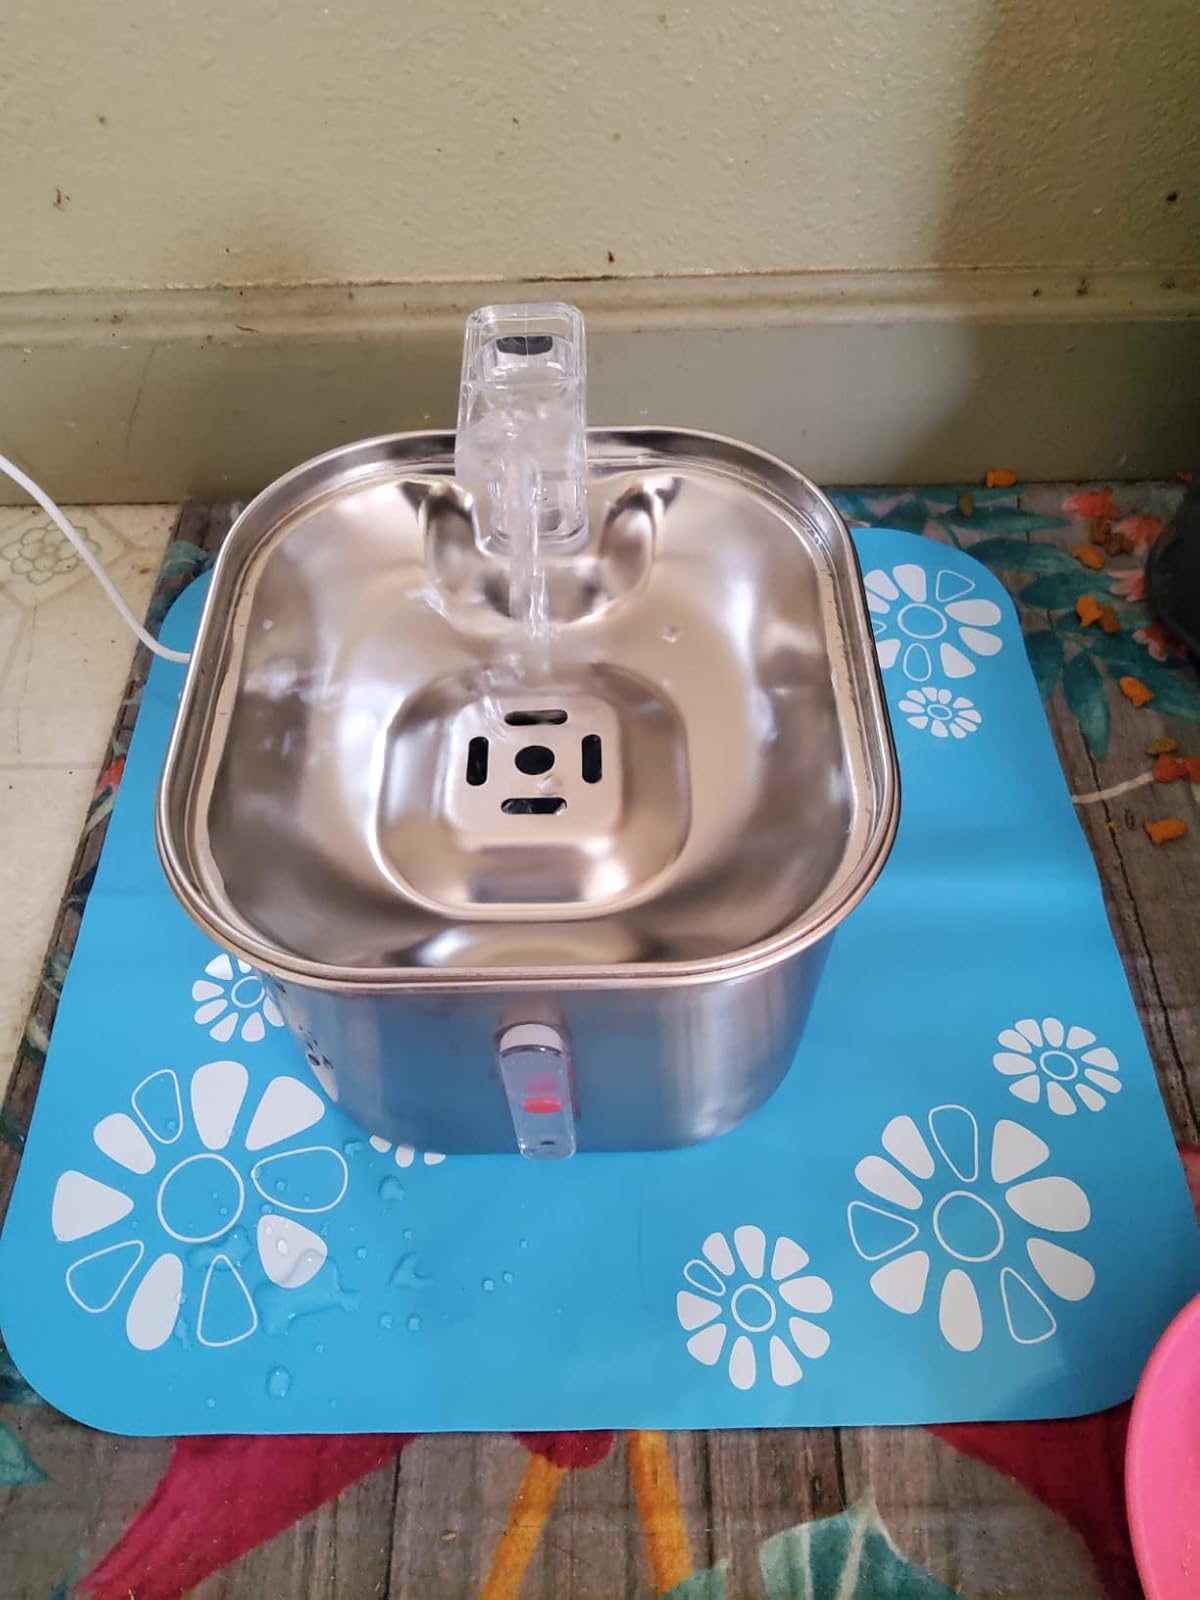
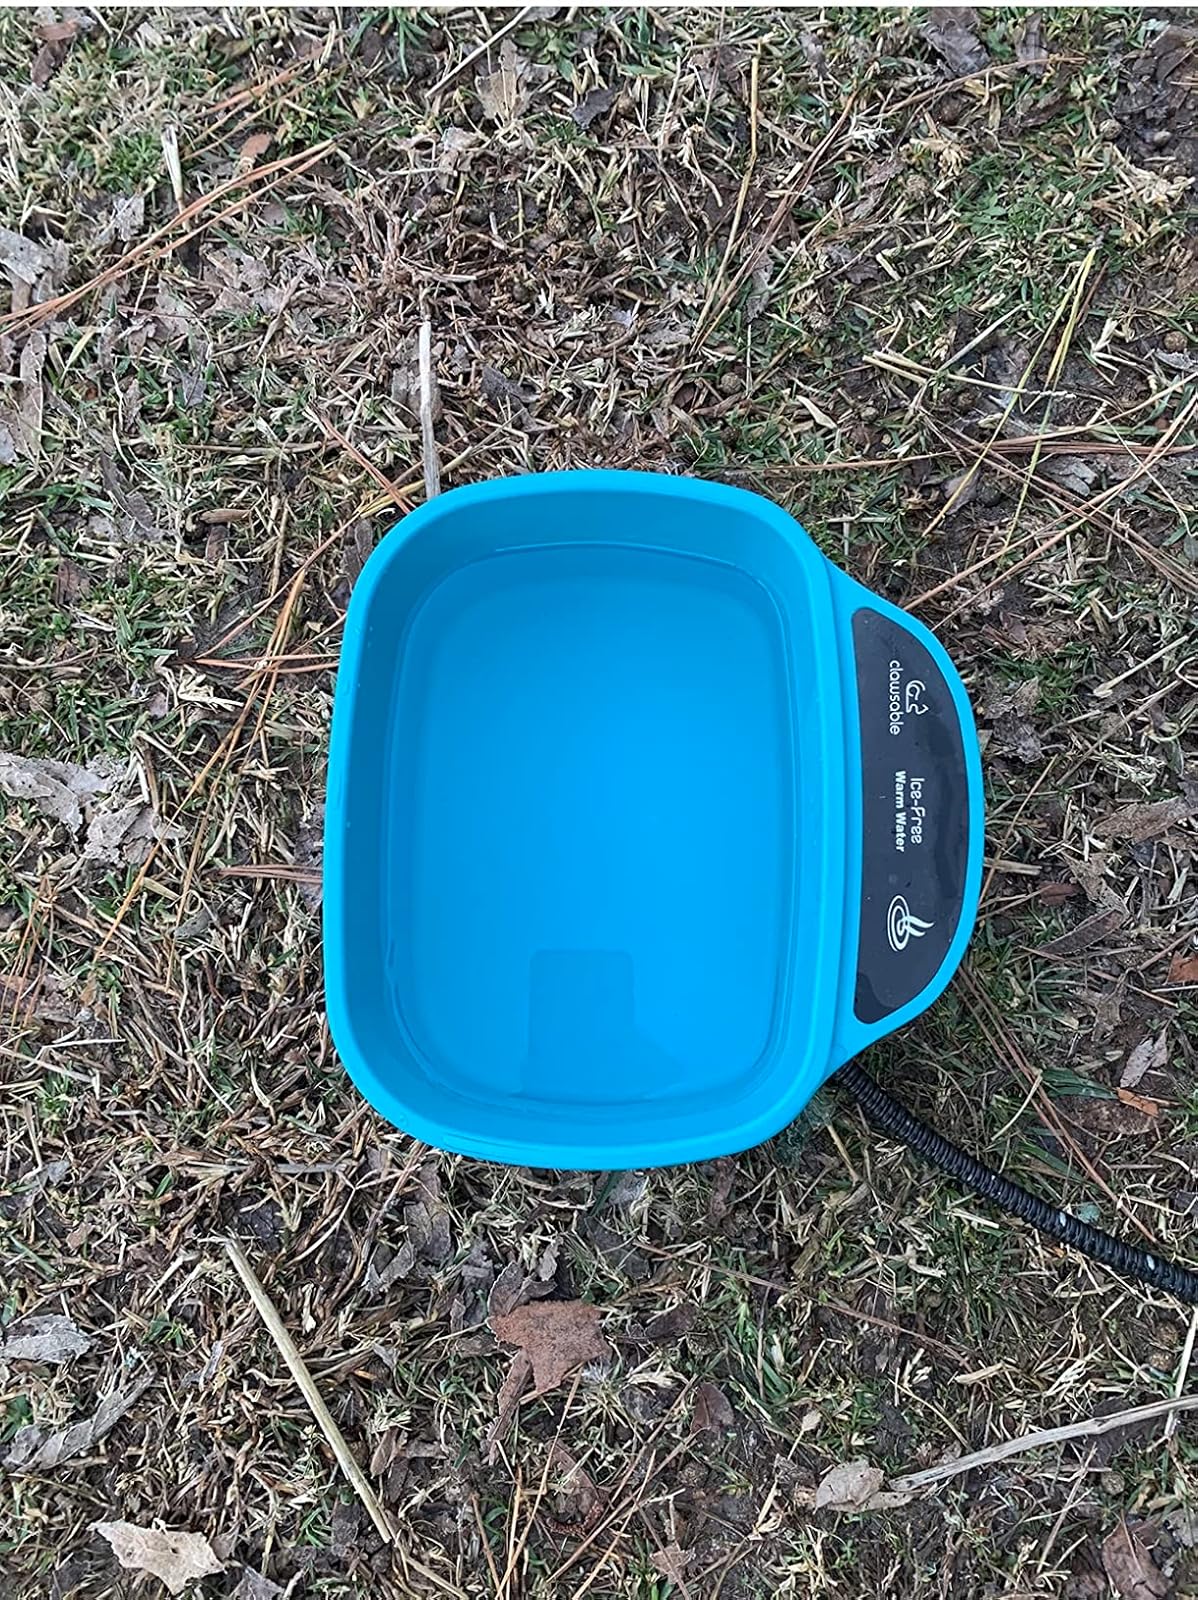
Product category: items_bowl
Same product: no